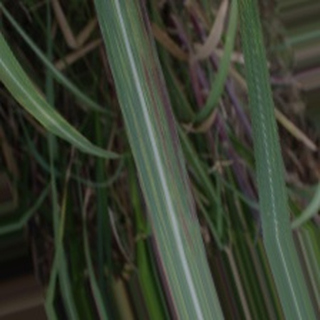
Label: sugarcane_bacterial_blight